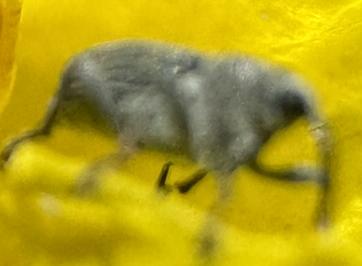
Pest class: Cabbage_seedpod_weevil